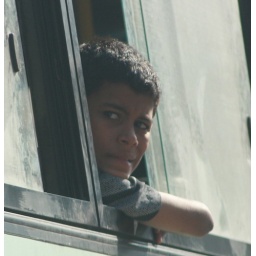
A window seat at 5:00 pm in the middle of Cairo in Ramadam is a quite a steal!